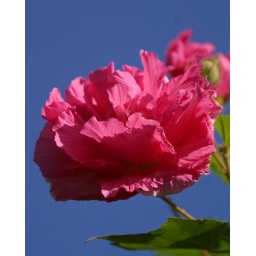
bright pink against a clear autumn sky